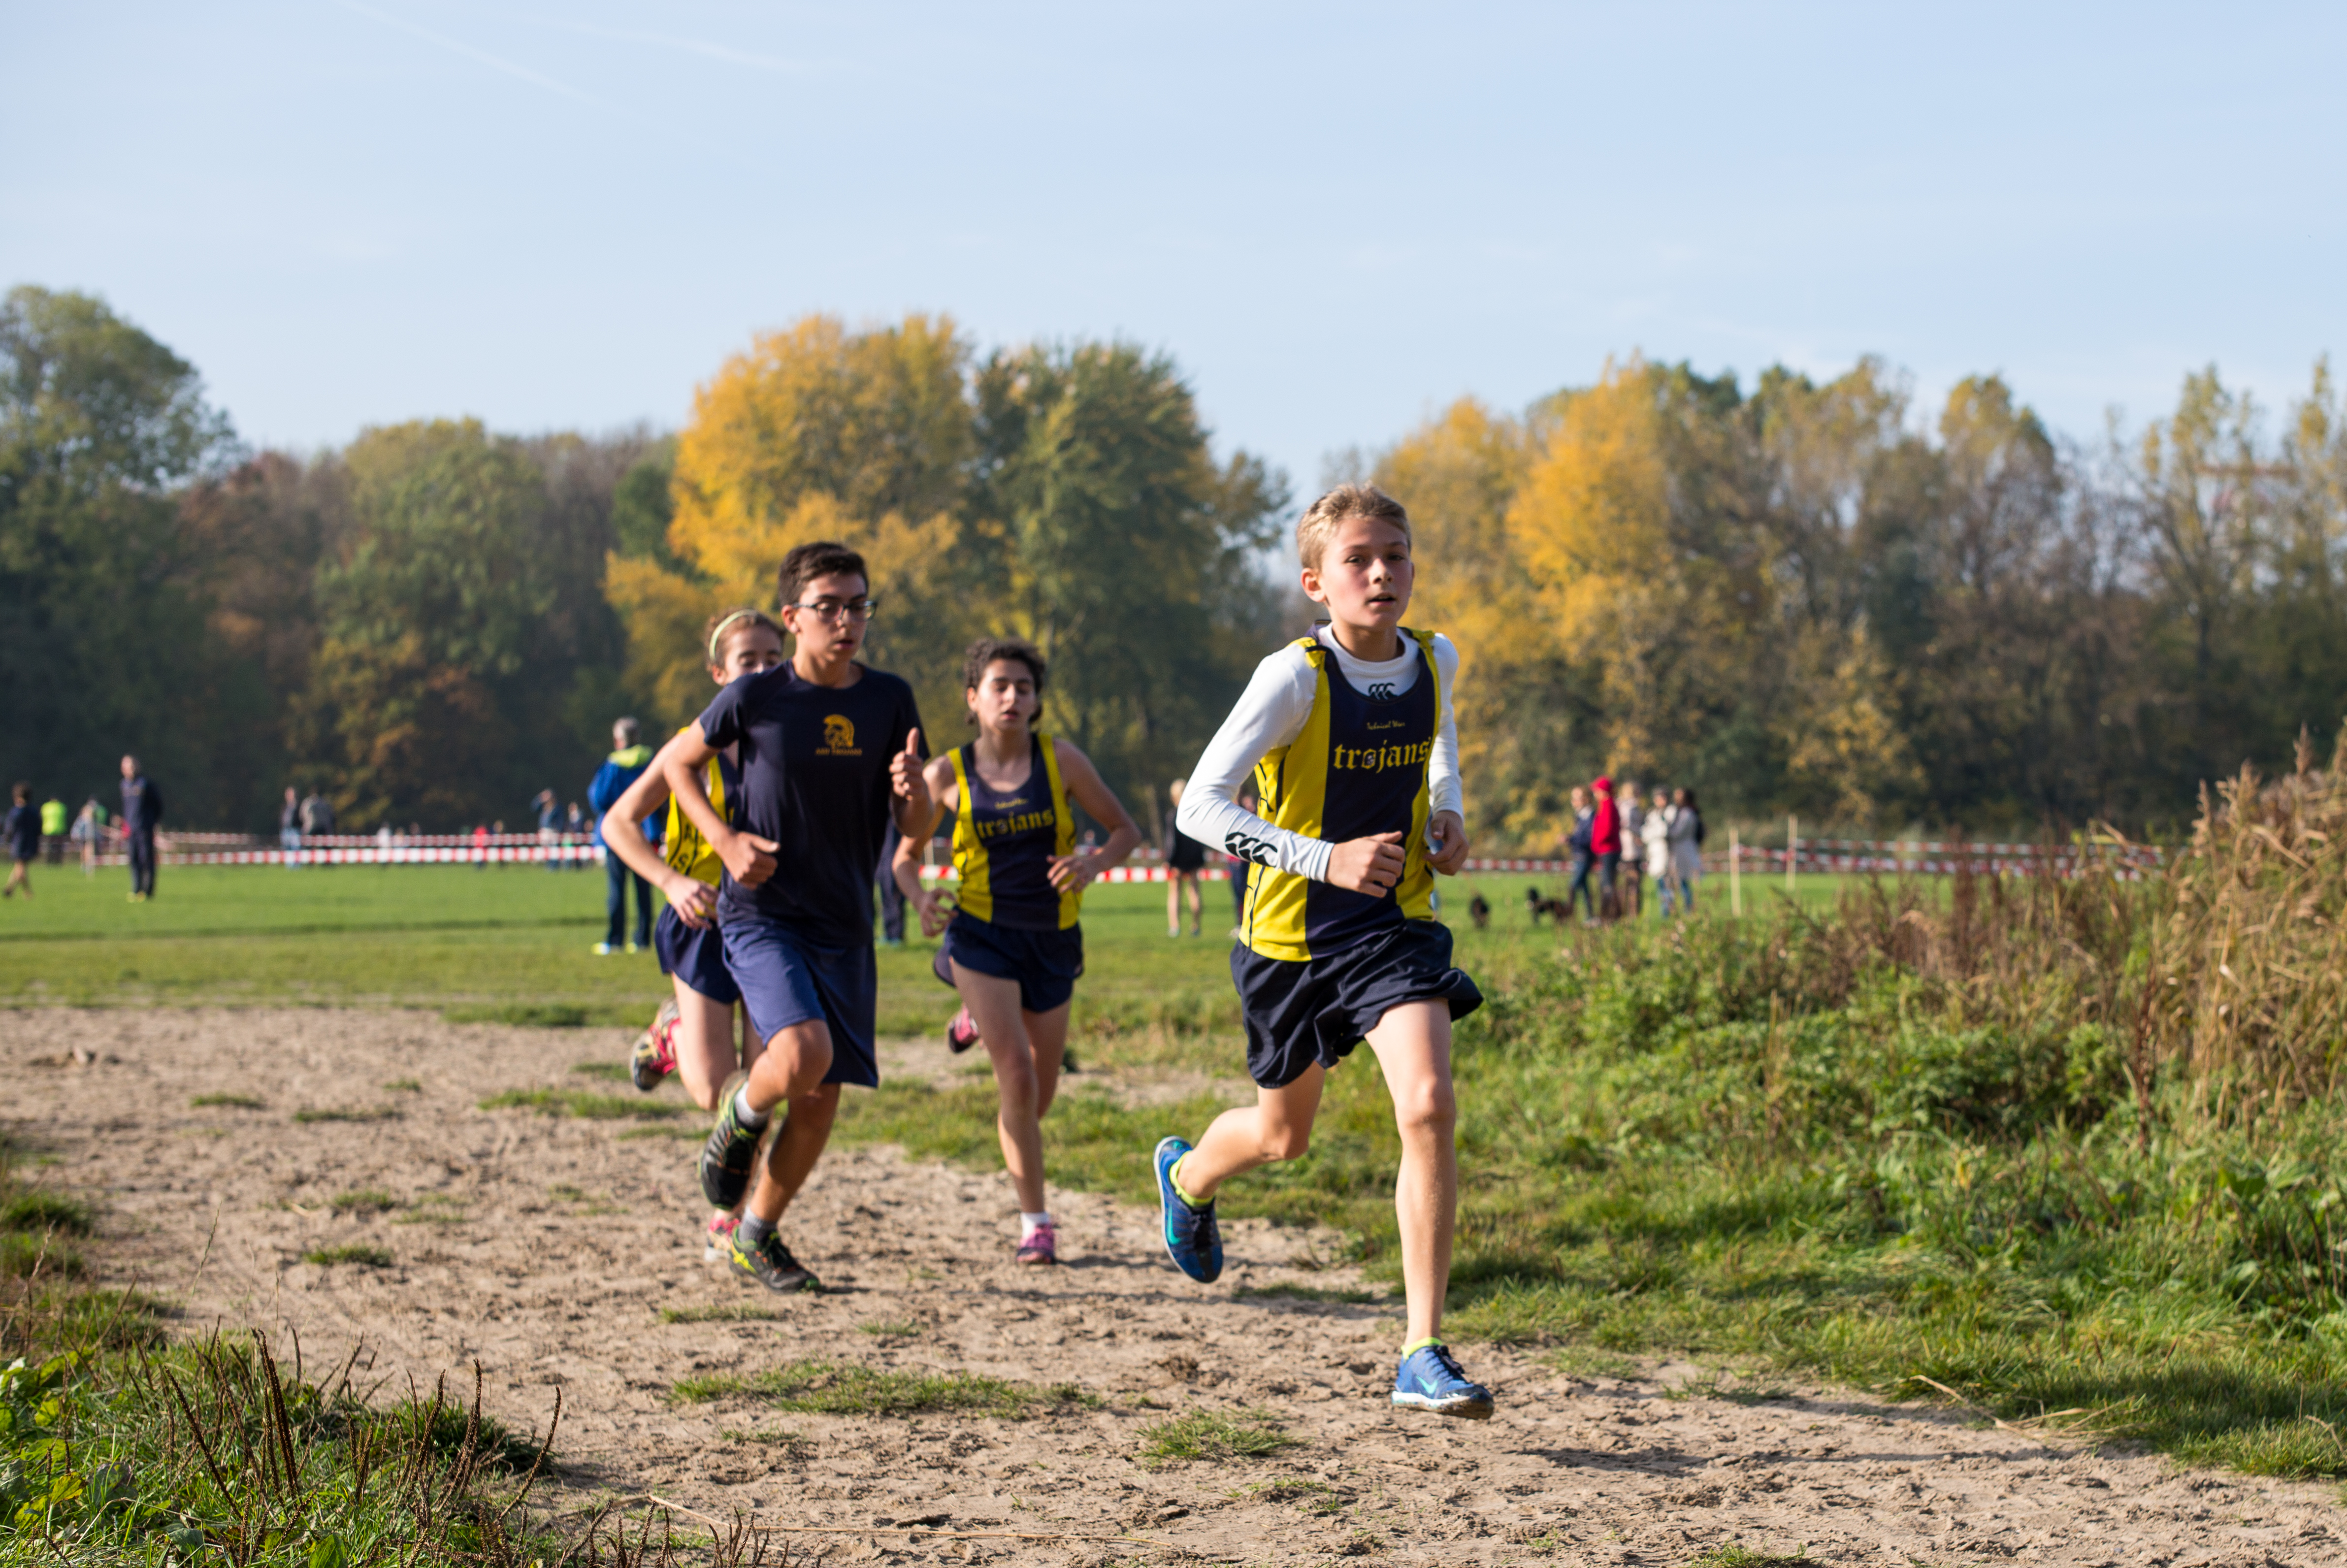
person, running, country, recreation, europe, high, park, jogging, cross, ash, race, competition, woods, holland, hague, amsterdam, netherlands, international, girls, m, team, sports, dutch, boys, 50, school, runners, endurance, junior, leica, 240, summilux, varsity, athletics, meet, bos, isa, amsterdamse, physical exercise, outdoor recreation, human action, endurance sports, ultramarathon, duathlon, cross country running, cross country cycling